Pee-wee Herman

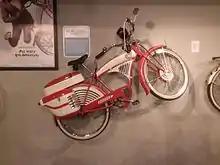
One of the prop bicycles used in "Pee-wee's Big Adventure". On display in the Bicycle exhibit at the Carnegie Science Center

While on the Warner Bros. lot, Reubens noticed that most of the people rode around on bicycles and asked when he would get his. Warner Bros. presented him with a refurbished 1940s Schwinn; Reubens then abandoned the Pee-wee Herman script he had been writing, which was to have been a retelling of "Pollyanna." He began writing about Herman's love for his bike and his efforts to locate it once it was stolen. Hartman, Reubens and Michael Varhol co-wrote the script for "Pee-wee's Big Adventure", basing the story loosely on Vittorio De Sica's "The Bicycle Thief". The film was directed by Tim Burton, his feature film debut, and scored by Danny Elfman. It was released on August 9, 1985, and, while receiving mixed reviews, performed well at the box office and became a cult film. Reubens was the originator of the "Pee-wee dance" in the movie, and he had performed it publicly many times prior to making the film.